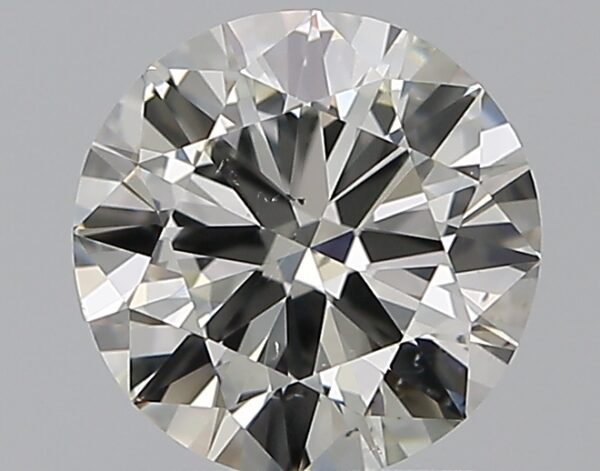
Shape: round
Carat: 1.2
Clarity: VS2
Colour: J
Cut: VG
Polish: EX
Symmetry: VG
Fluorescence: N
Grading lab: GIA
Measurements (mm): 6.83 x 6.89 x 4.07